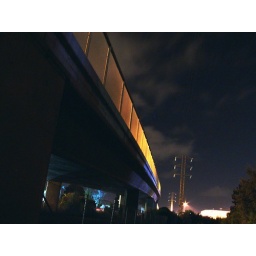
bridge over highway 880 - san leandro, california